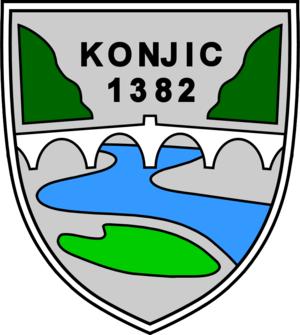
Konjic est une ville et une municipalité de Bosnie-Herzégovine située dans le canton d'Herzégovine-Neretva et dans la Fédération de Bosnie-et-Herzégovine. Selon les premiers résultats du recensement bosnien de 2013, la ville intra muros compte 11 165 habitants et la municipalité 26 381.
La municipalité est une unité administrative de la Bosnie-Herzégovine.